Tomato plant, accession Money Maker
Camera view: bottom (45 deg); turntable rotation: 120 degrees
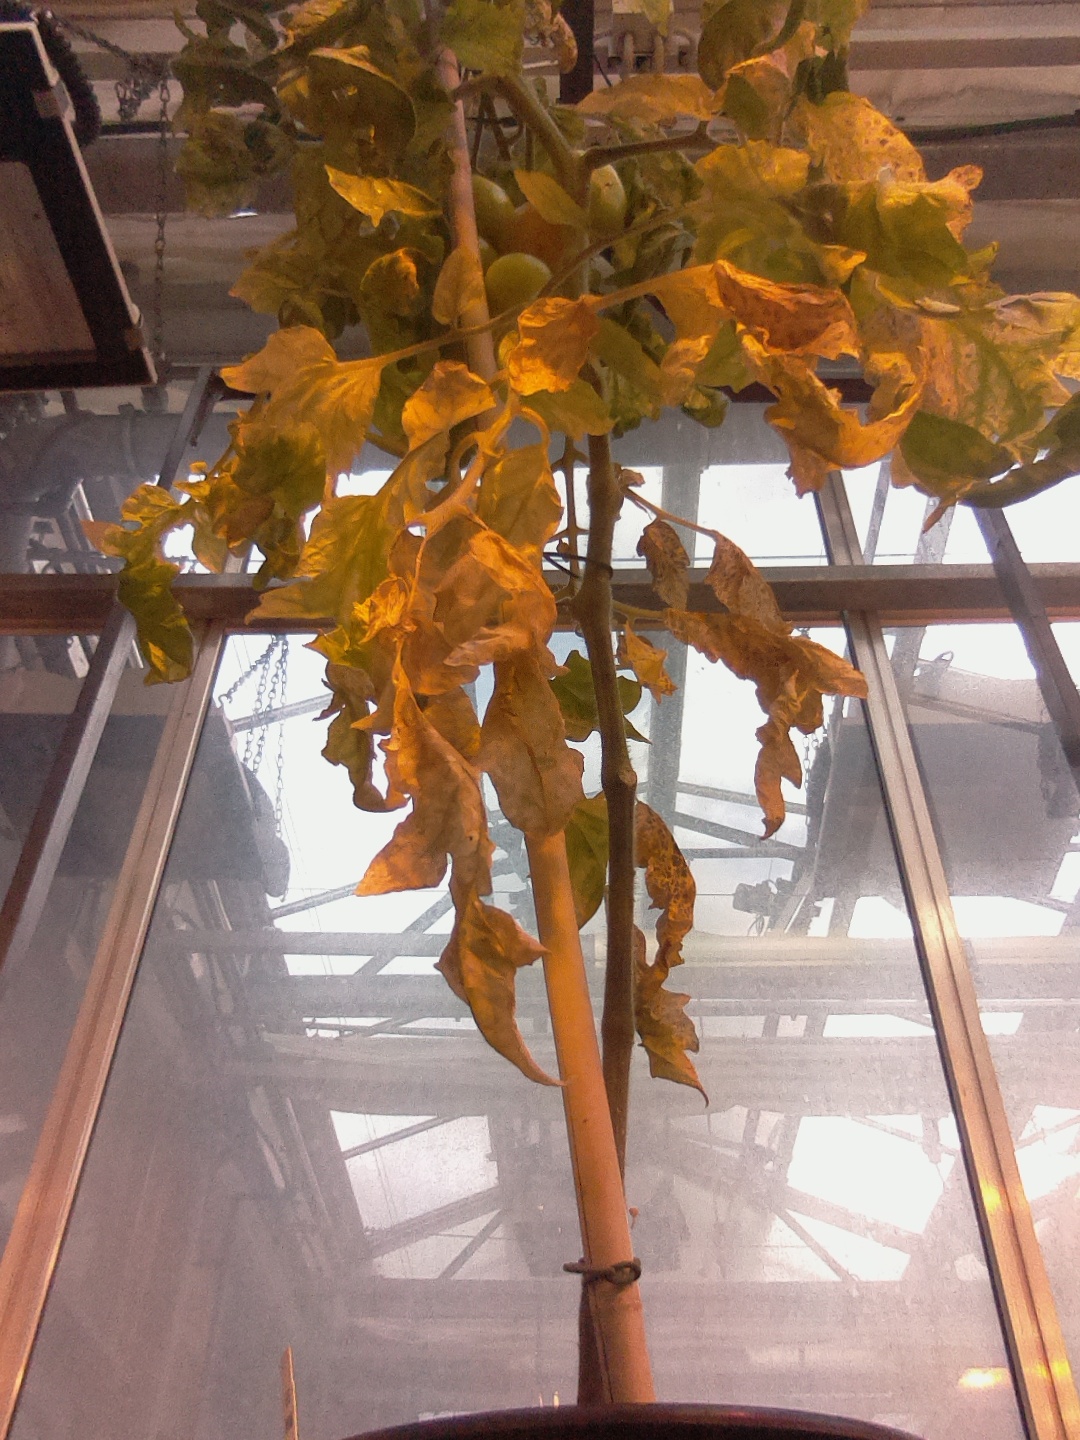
BBCH growth stage 80: fruits start showing typical ripe color (orange -> red)